George Szatmári

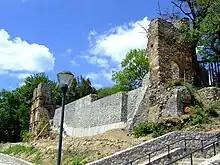
Ruins of Szatmári's Renaissance villa on Tettye hill in Pécs

At the demand of the Diet of Hungary, Vladislaus II of Hungary took the royal seals from Thomas Bakócz in 1497. Bakócz retained the title of arch-chancellor, but Szatmári took charge of the Royal Chancellery. He became the provost of the Óbuda Chapter in 1498 or 1499. Although he had not yet been ordained as a priest, Vladislaus appointed him as bishop of Veszprém and provost of the Budafelhévíz Chapter in 1499. The Holy See confirmed his appointment in April 1500, but also allowed him to postpone his consecration. In 1500, the Diet passed a decree that declared that no one except for Szatmári was entitled to hold more than one ecclesiastical office in the Kingdom of Hungary.